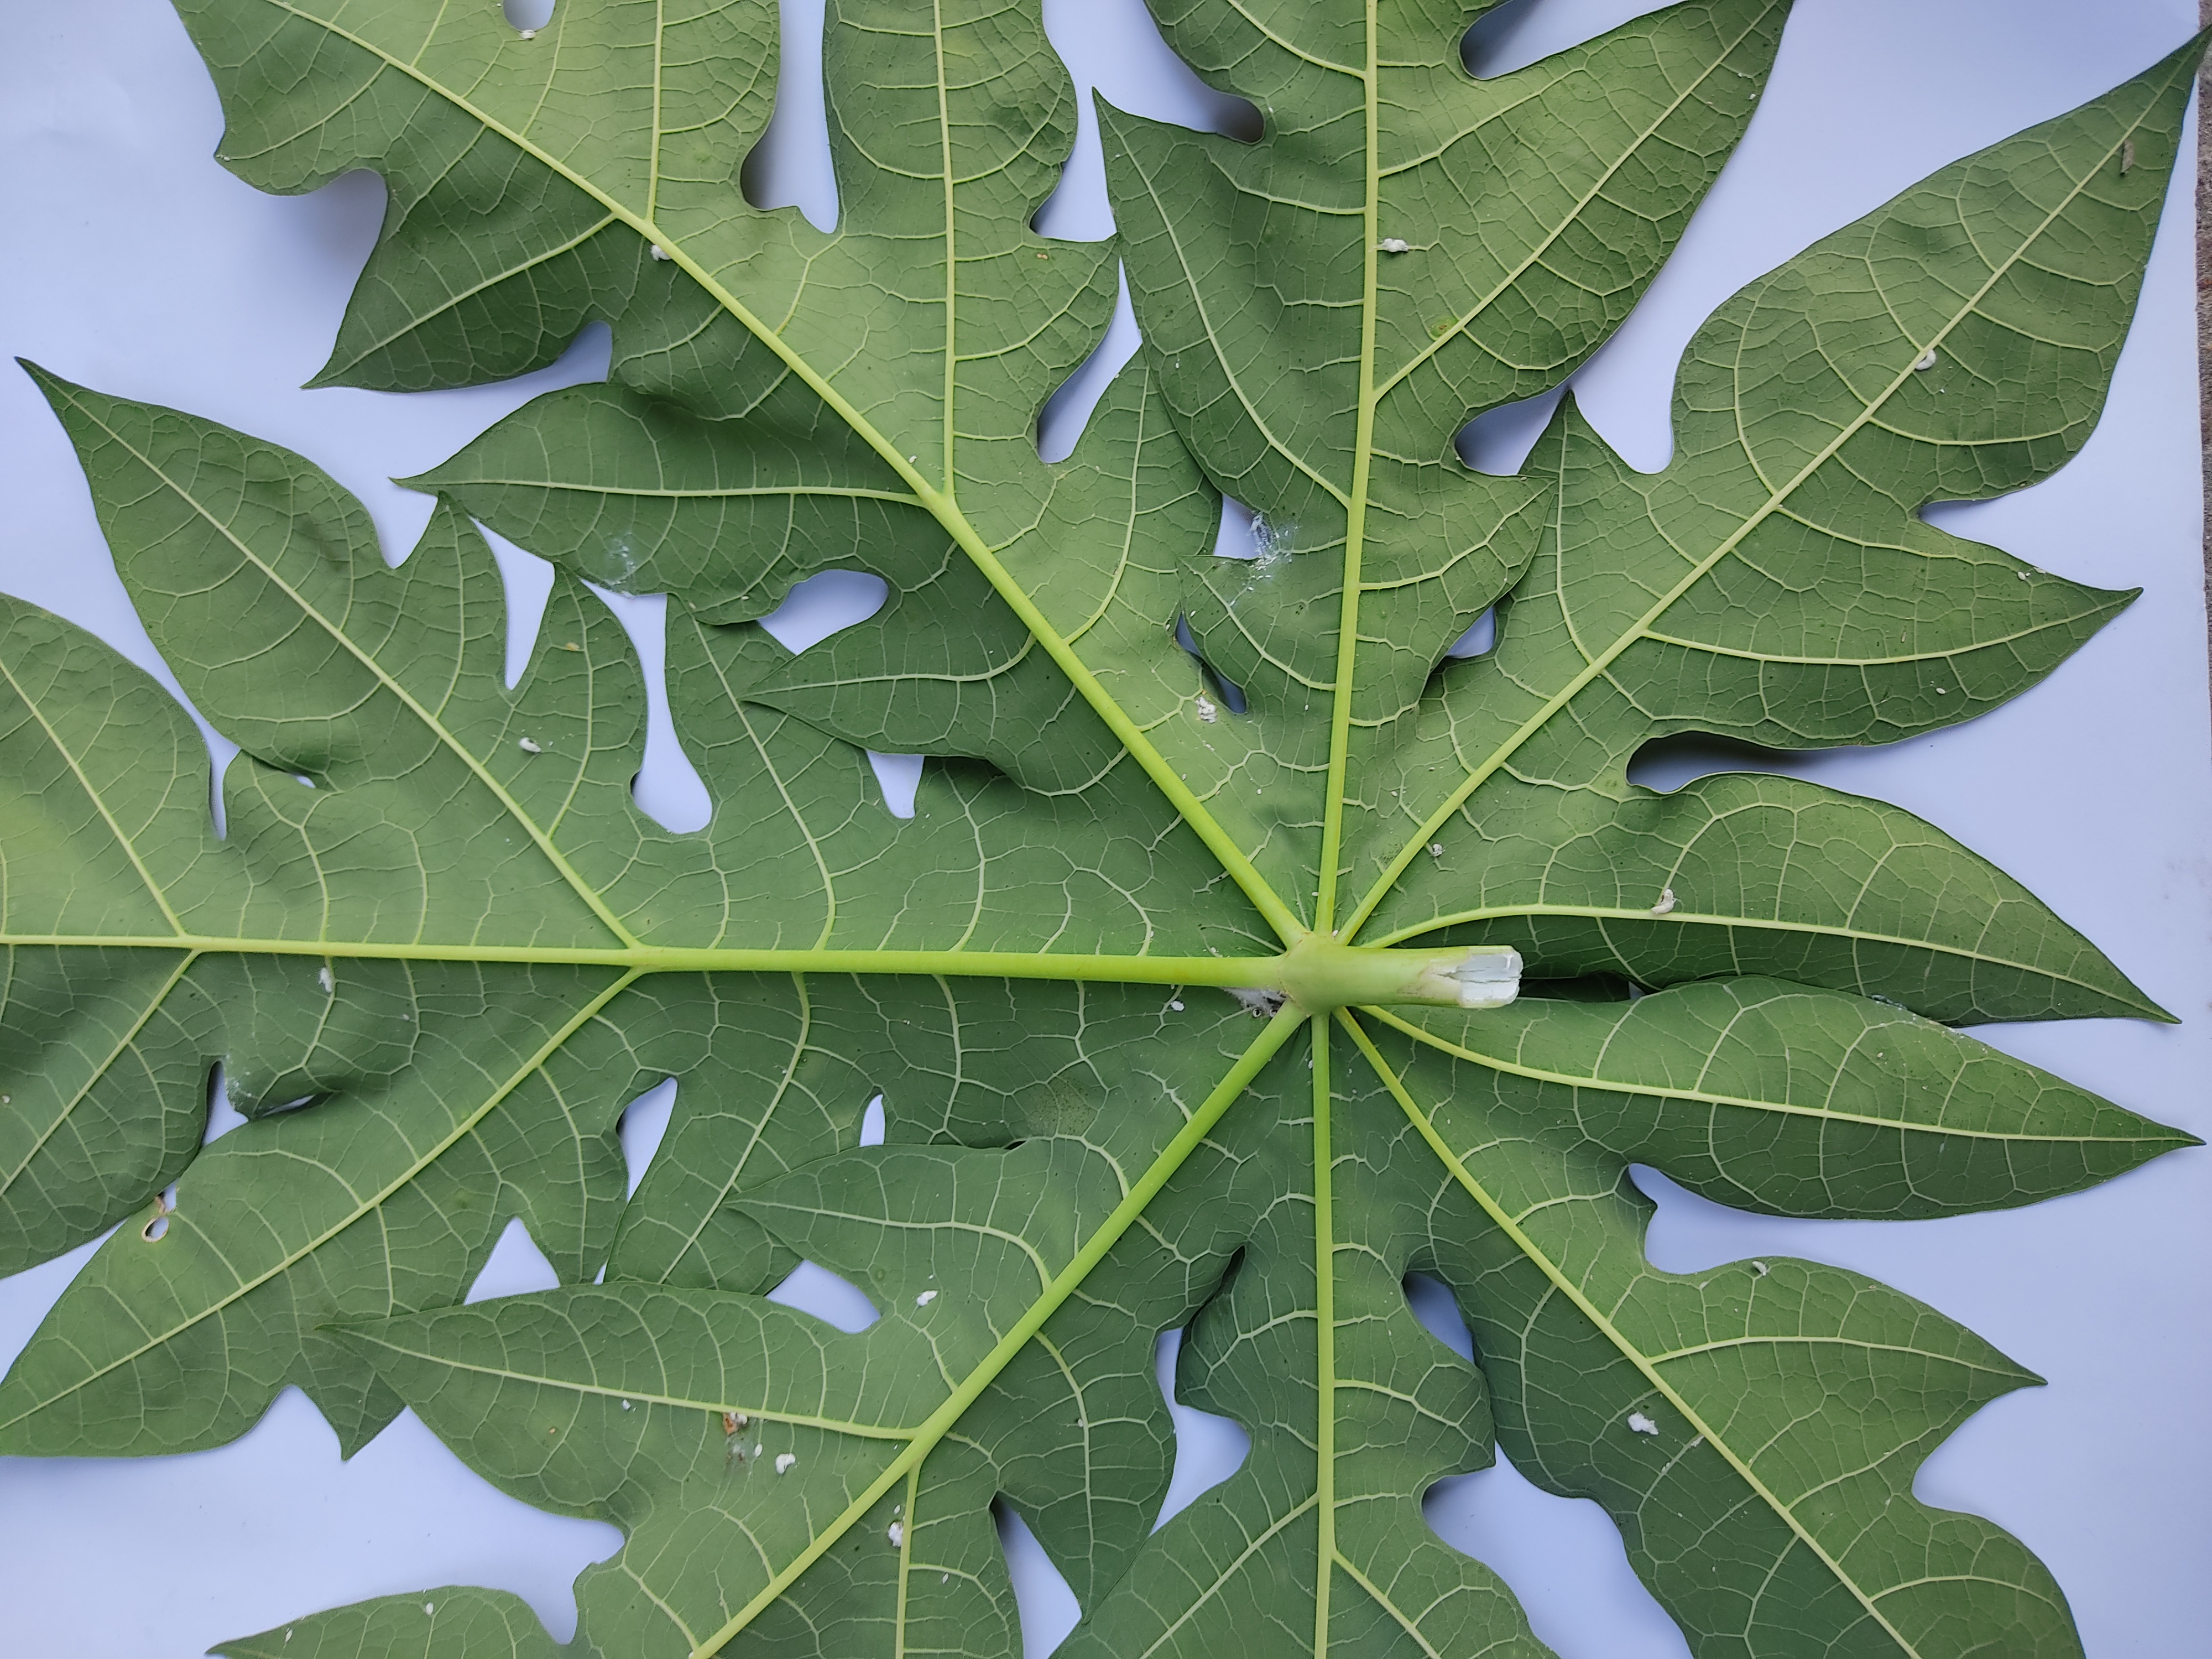
Label: Mealybug